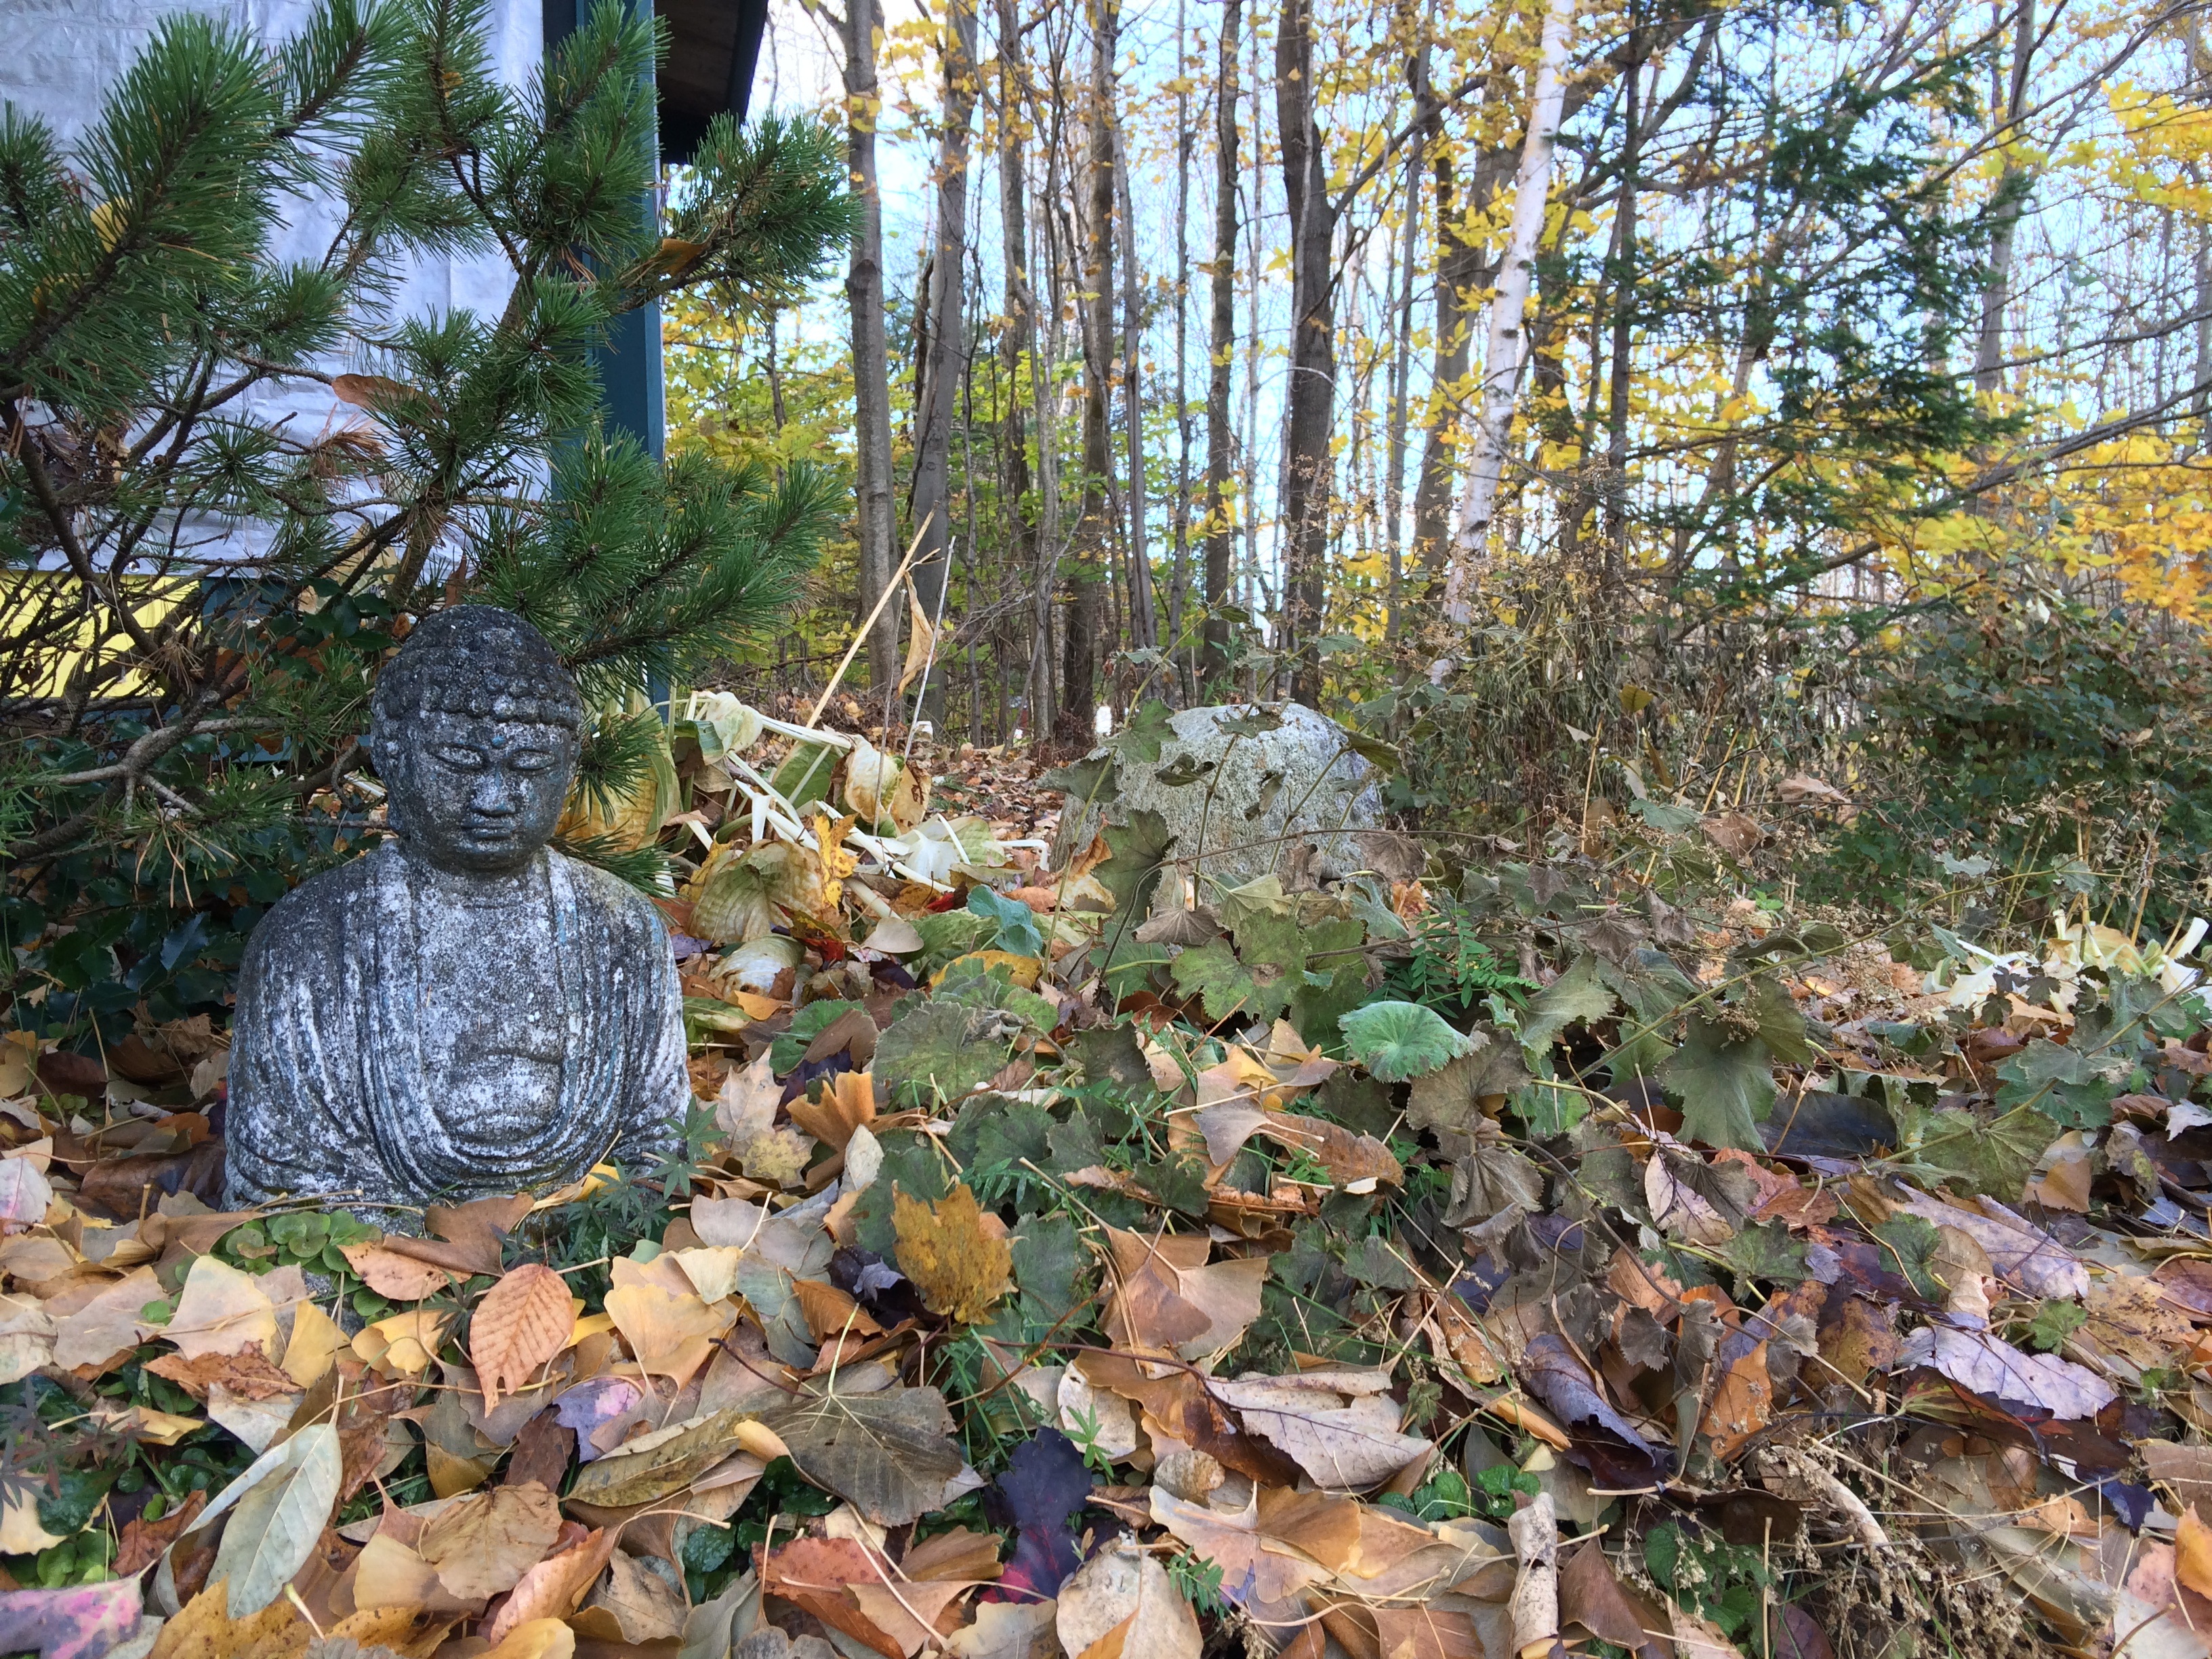
landscape, tree, forest, outdoor, leaf, stone, pond, statue, decoration, relax, autumn, garden, season, sculpture, gardening, buddha, woodland, ecosystem